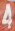
Number: 4